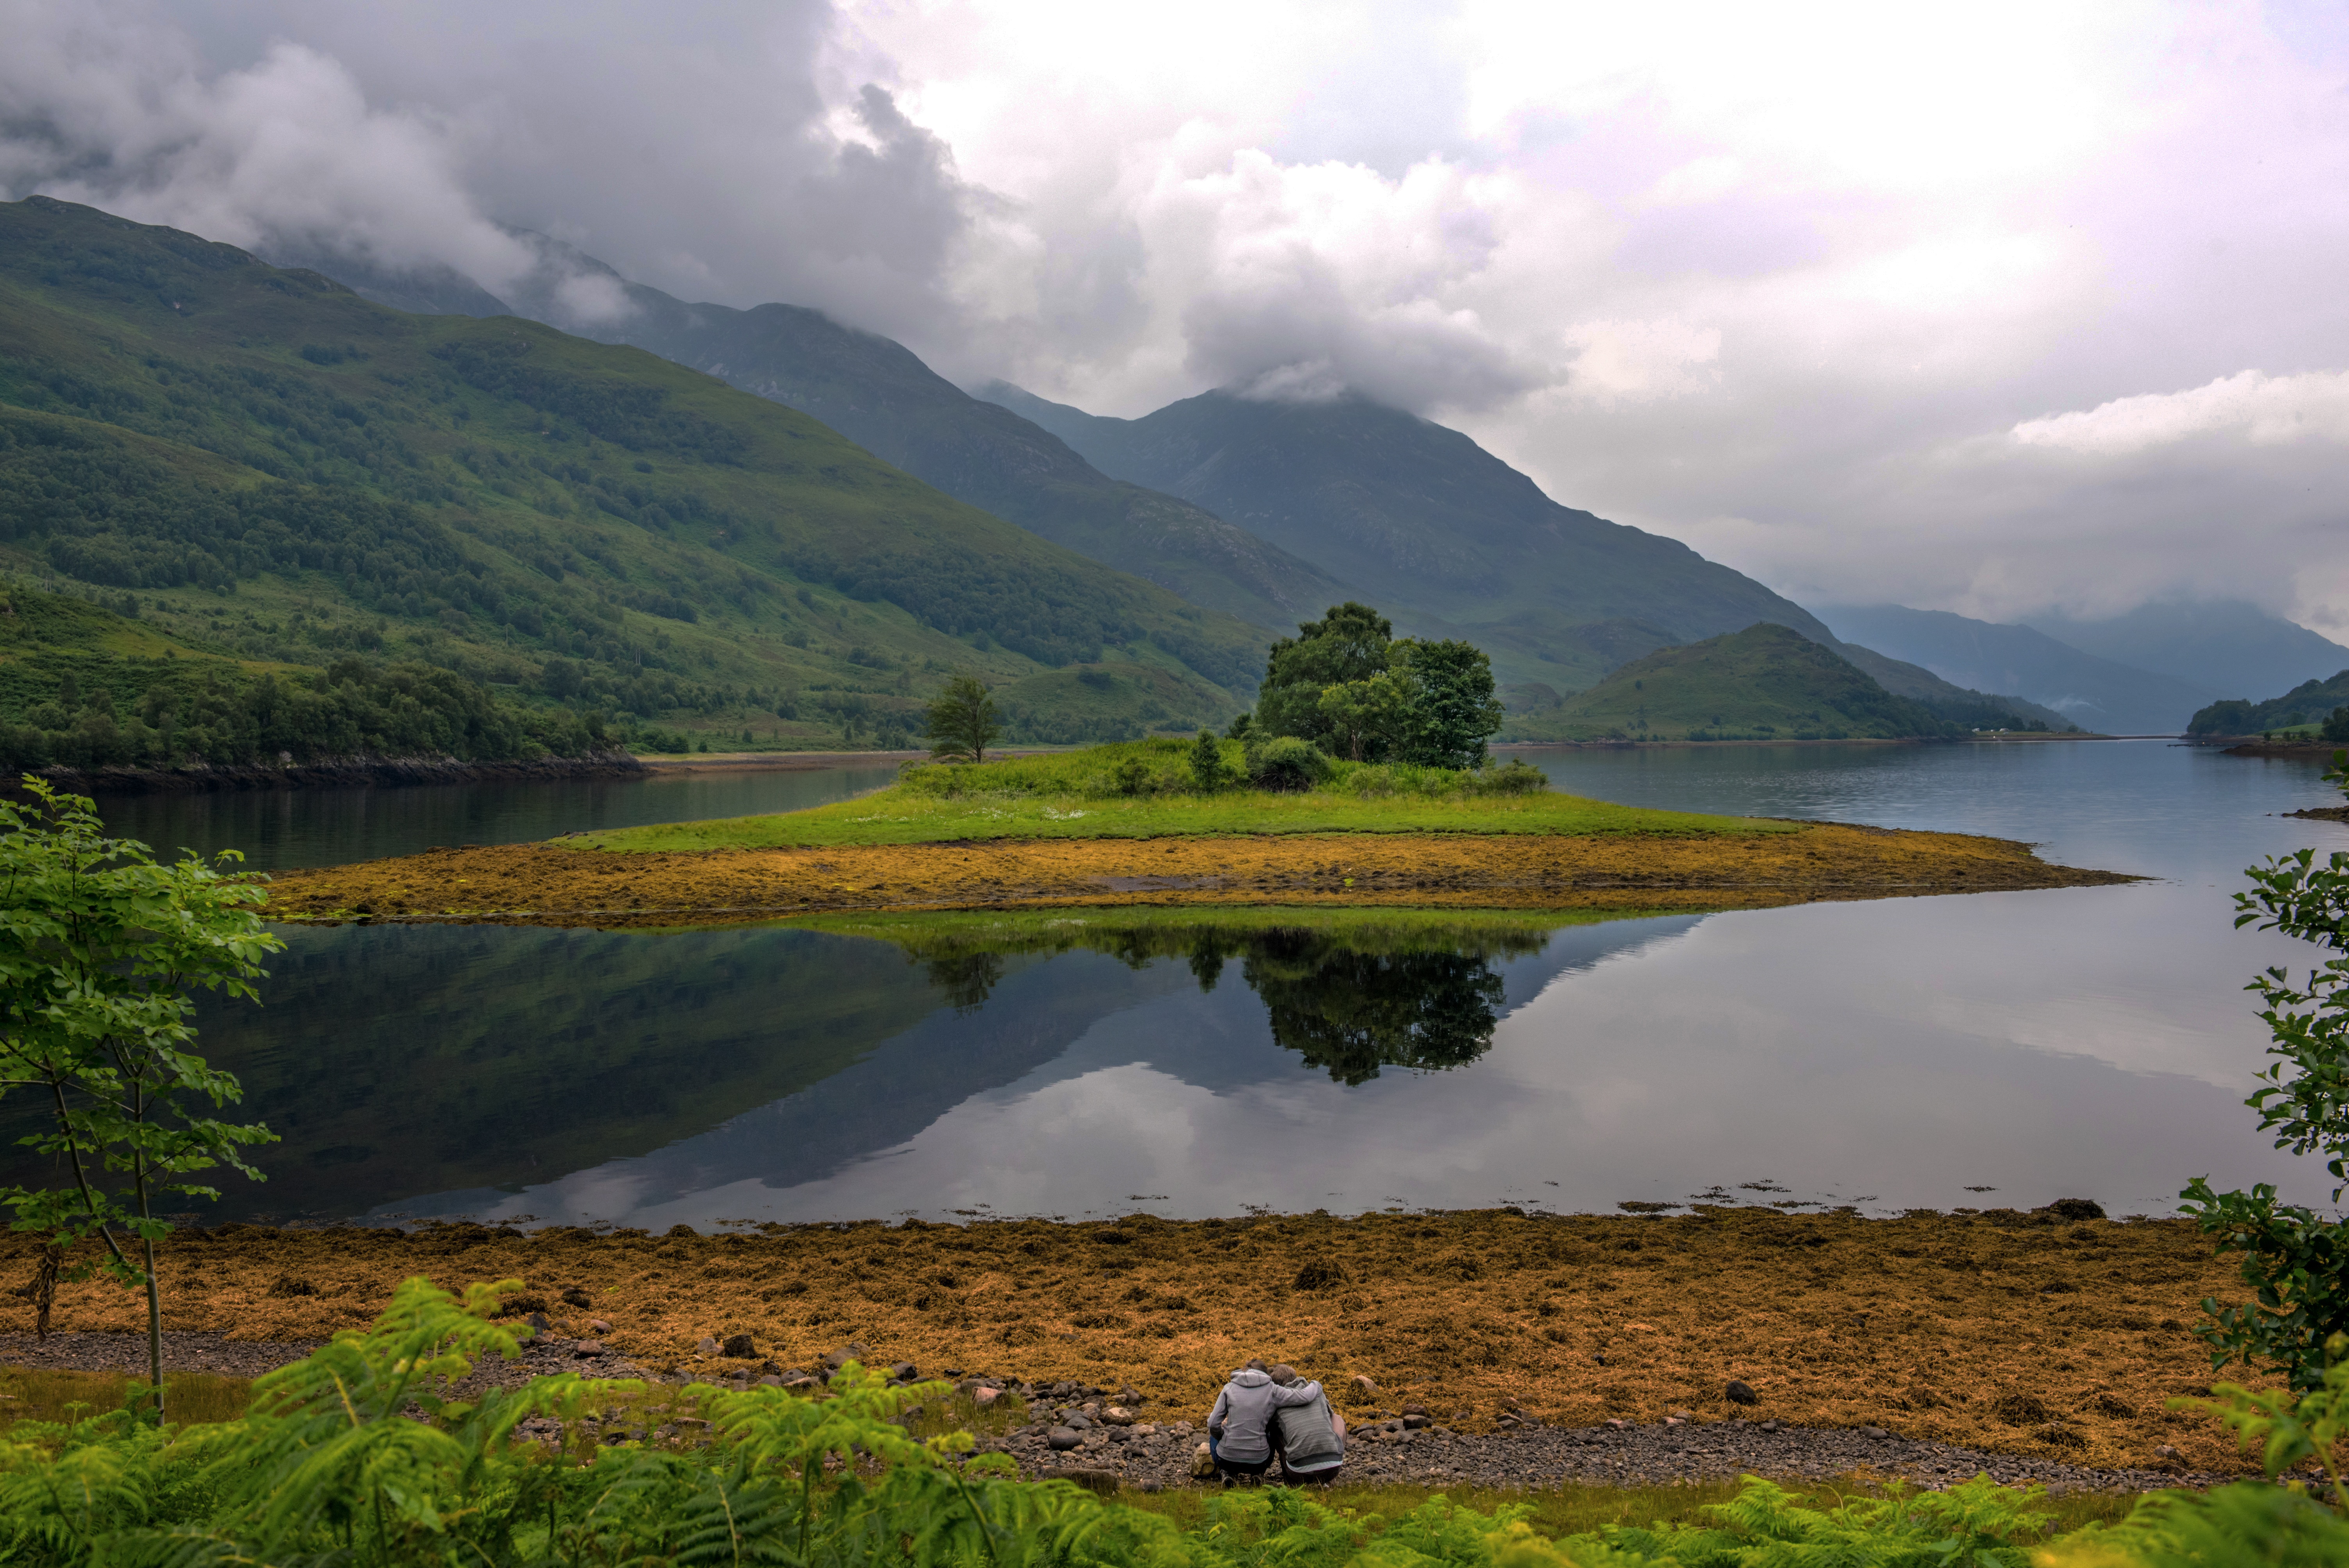
landscape, nature, wilderness, mountain, cloud, mist, hiking, meadow, morning, hill, hole, lake, view, valley, mountain range, wild, reflection, holiday, rocky, fjord, reservoir, tourism, highland, national park, cloudscape, climb, stones, trekking, stormy, plateau, scotland, dramatic sky, fell, loch, highlands, rural area, tarn, lake district, glenfinnan, atmospheric phenomenon, mountainous landforms